Basketball Bundesliga

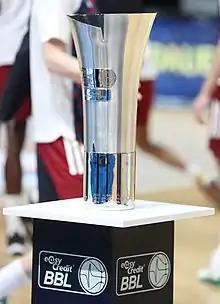
The Basketball Bundesliga trophy

In Germany, a national domestic basketball championship was first organised in 1939, and it was won by "LSV Spandau". By 1944, almost all basketball activity in the country was forced to an end, due to the Second World War. In 1947, "MTSV Schwabing München" became the first champion of post-war divided Germany.